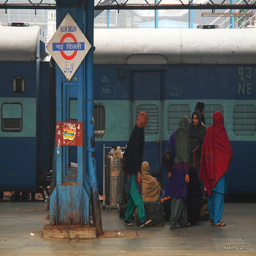
Several people wait outside of a parked train.
A group of women in Religious head dresses standing by a train.
a group of people stand next to a parked train
Five people standing on a platform near a train.
A group of people on a platform at a train station.